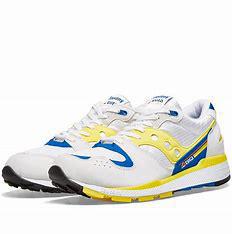
Brand: Saucony
Model: Azura